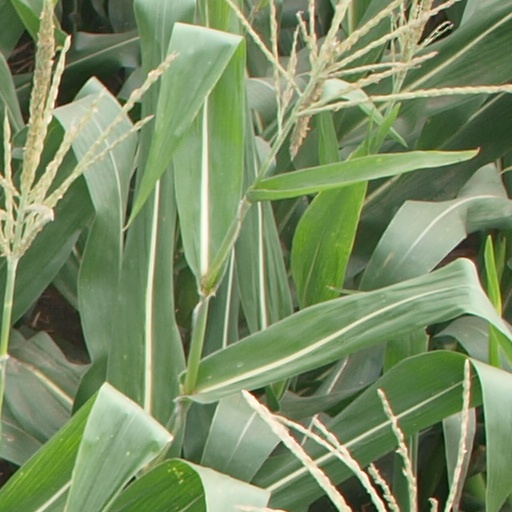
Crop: maize; corn